Rolls-Royce Phantom VII

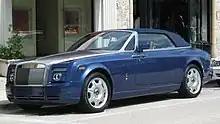
Rolls-Royce Phantom Drophead coupé (Series I) front view

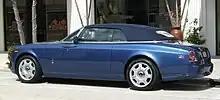
Rolls-Royce Phantom Drophead coupé (Series I) rear view

The Phantom Drophead Coupé is a 2-door convertible version of the Phantom. It was unveiled at the 2007 North American International Auto Show.